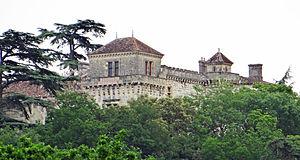
Bon-Encontre - Château de Castelnoubel vu du côté ouest
Le château de Castelnoubel est un château fort sur un promontoire au-dessus du vallon du Mondot à Saint-Denis de Lasgourgues près de Bon-Encontre.
La famille Giraud des Écherolles est une des Familles subsistantes de la noblesse française, originaire de la province du Bourbonnais, qui a notamment possédé le château des Écherolles, à La Ferté-Hauterive, et en a pris le nom. Elle compte parmi ses membres de nombreux militaires.
Cet article recense une partie des monuments historiques de Lot-et-Garonne, en France.